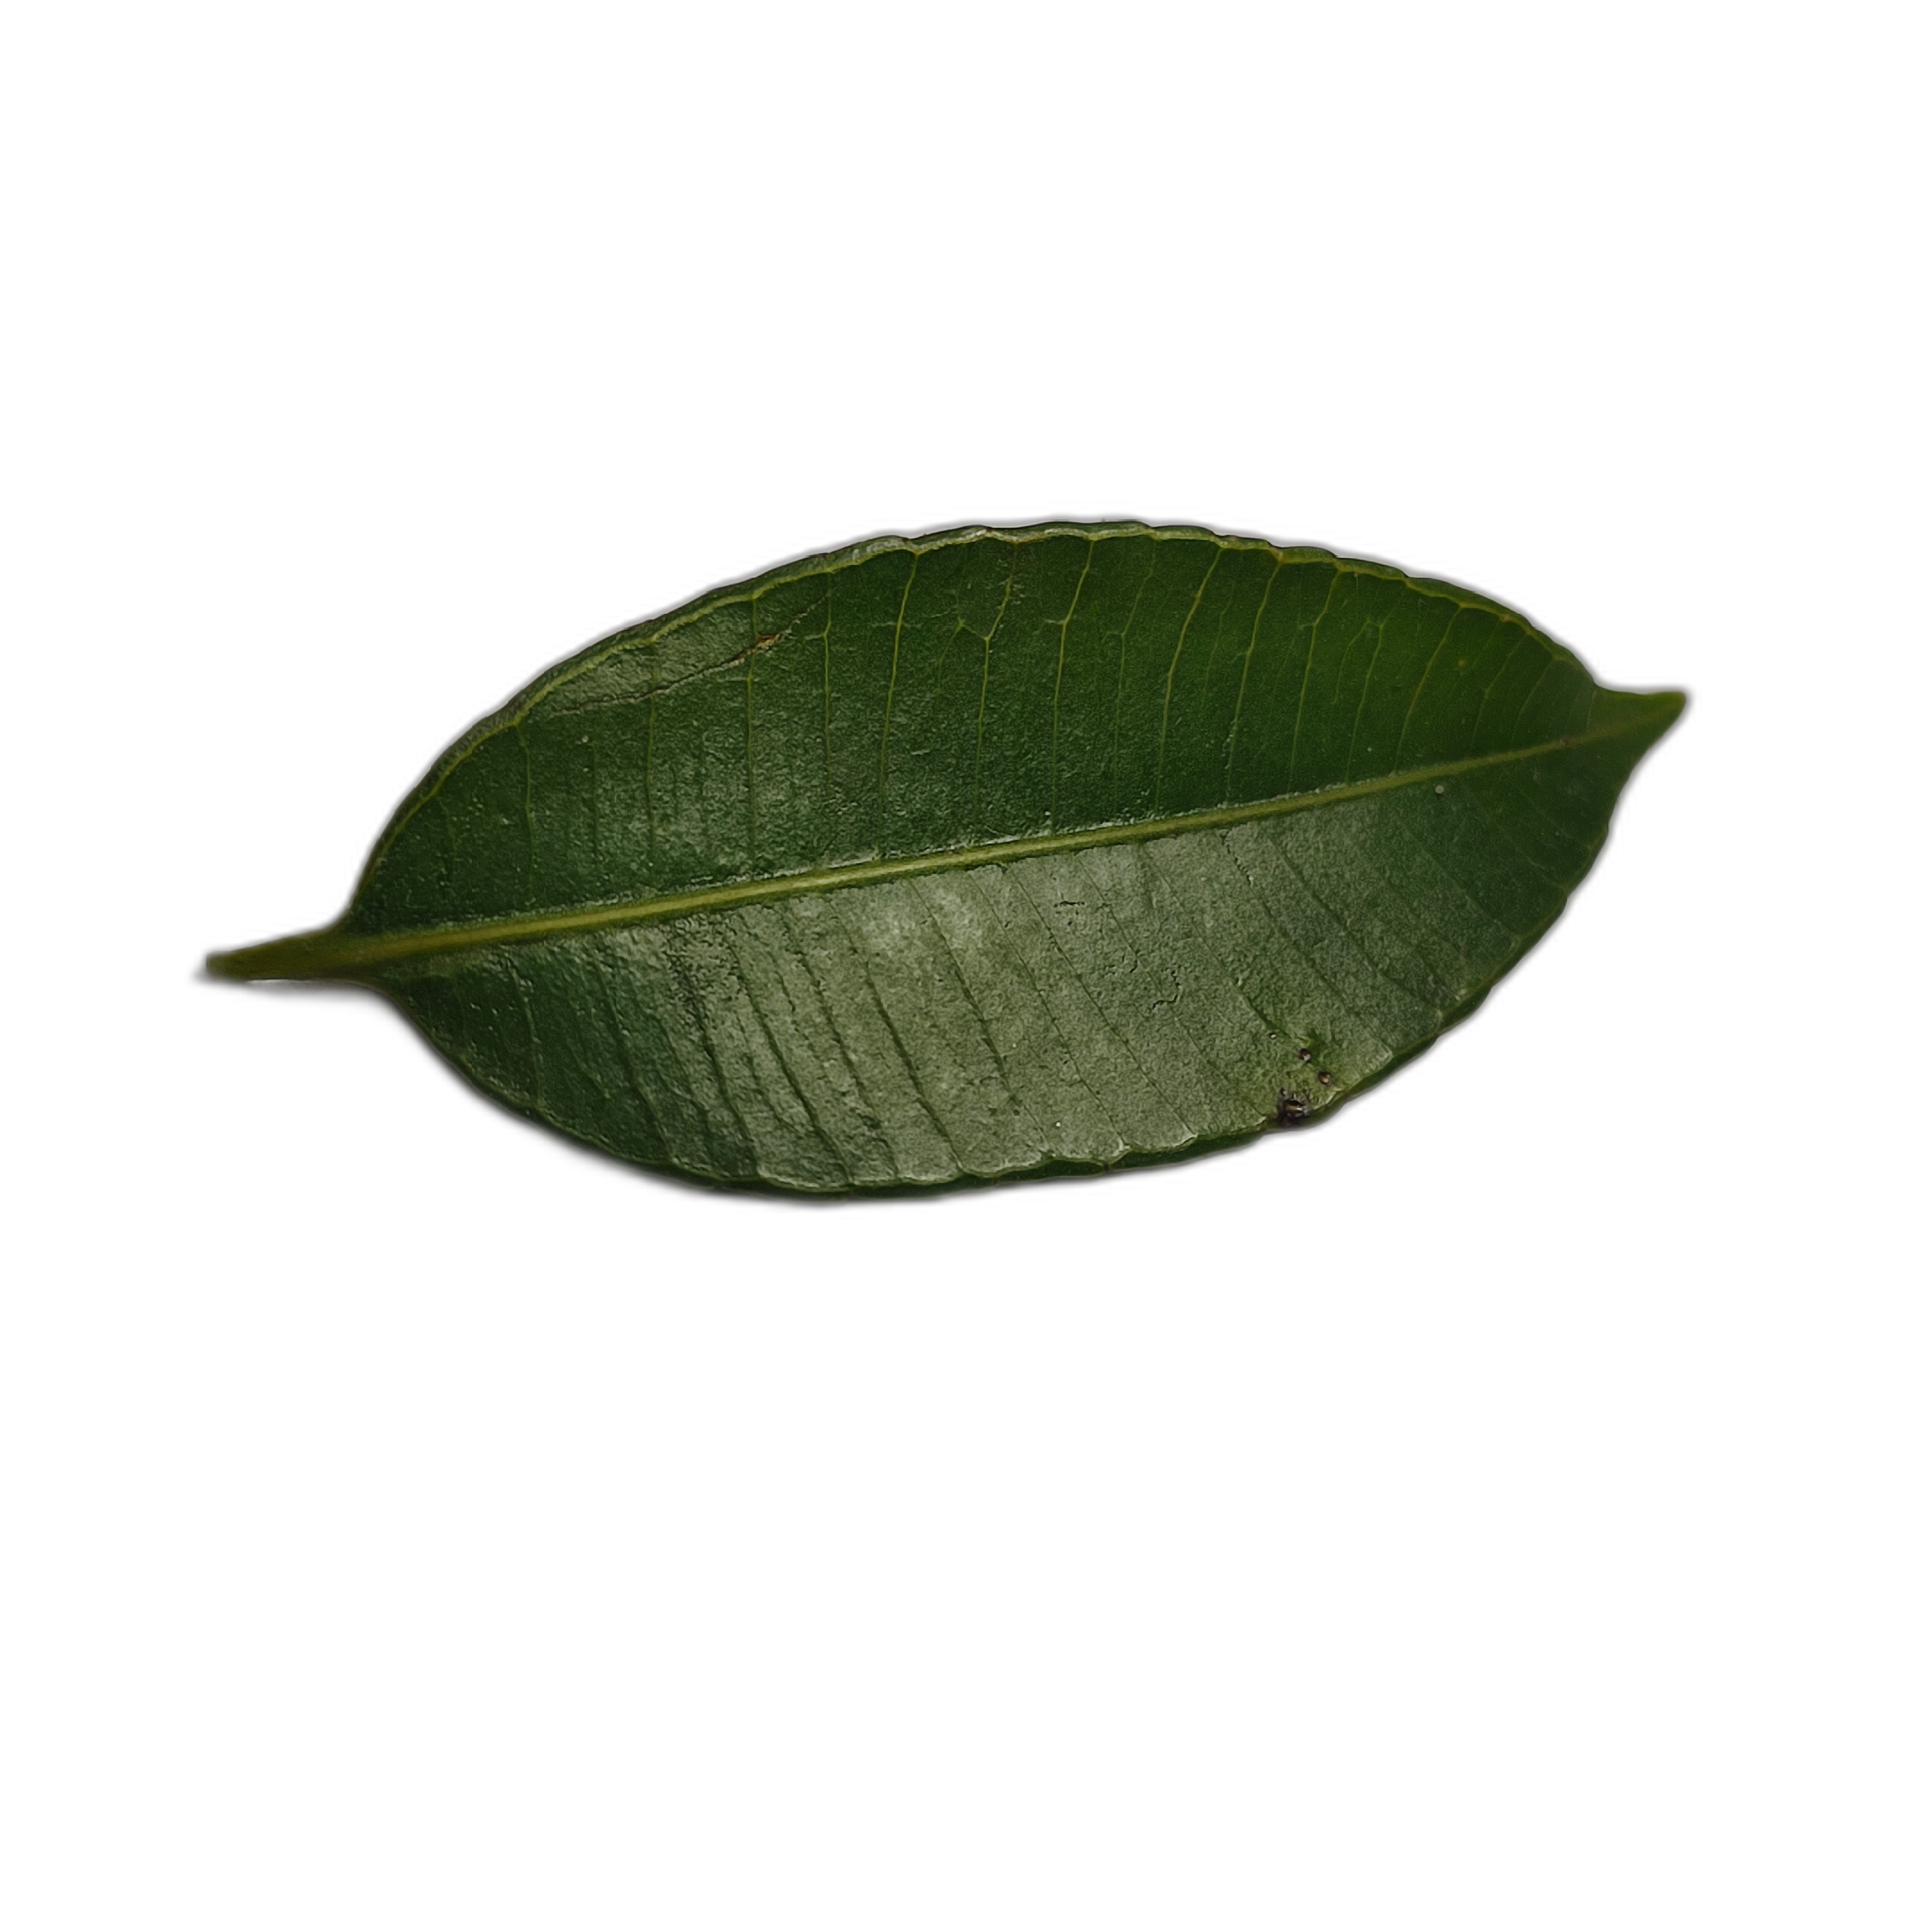
Label: healthy